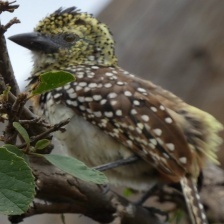
Species: D-ARNAUDS BARBET
Scientific name: TRACHYPHONUS DARNAUDII